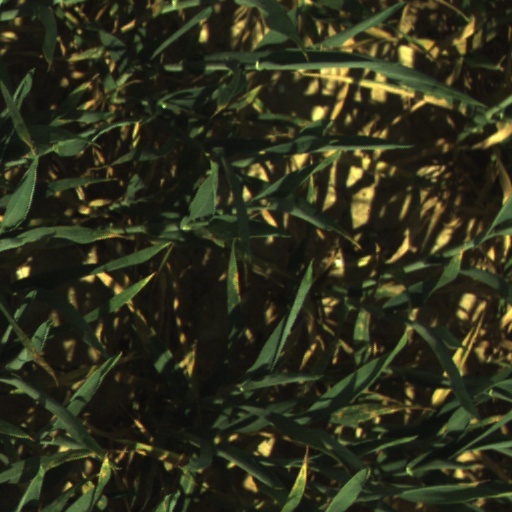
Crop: wheat